Toritsu-Kasei Station

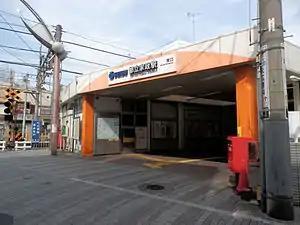
South entrance, April 2013

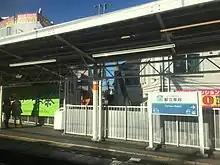
Platform, 2019

Toritsu-Kasei Station is served by the 47.5 km Seibu Shinjuku Line from in Tokyo to in Saitama Prefecture.